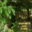
Label: forest